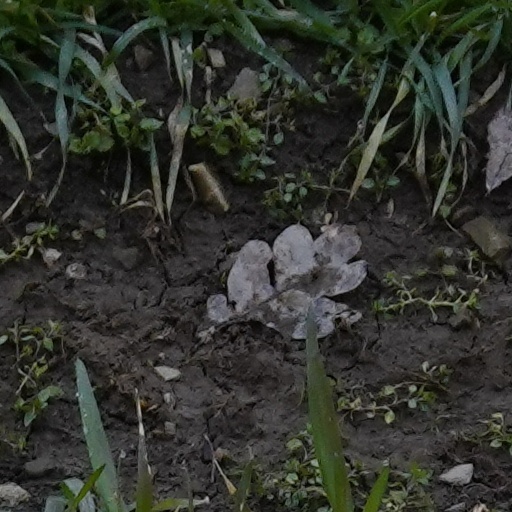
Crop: wheat